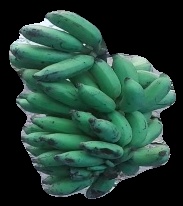
Variety: elakki-bale
Grade: grade3